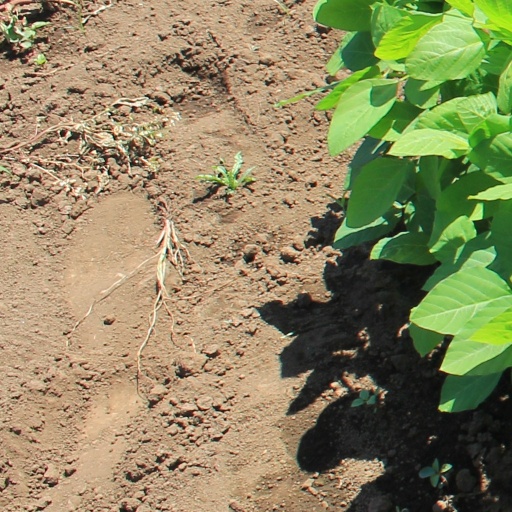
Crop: soybean